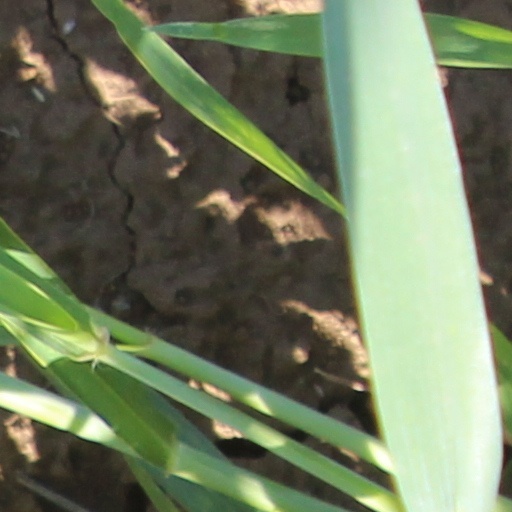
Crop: wheat